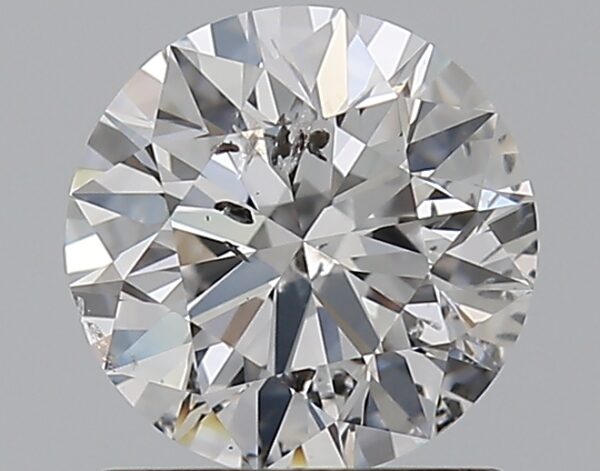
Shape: round
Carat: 1
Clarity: SI2
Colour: D
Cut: EX
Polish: EX
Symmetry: EX
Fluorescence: N
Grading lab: IGI
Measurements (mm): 6.41 x 6.36 x 3.97